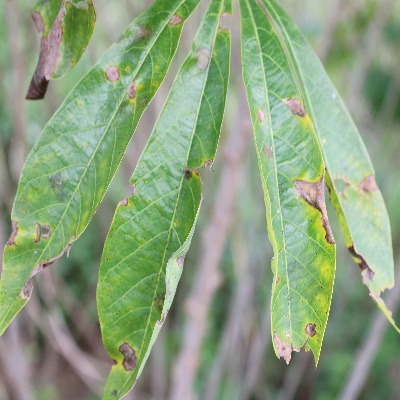
Crop: Cassava
Condition: brown spot